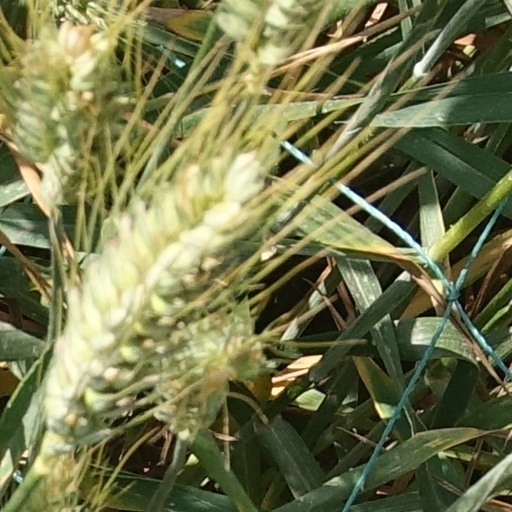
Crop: wheat